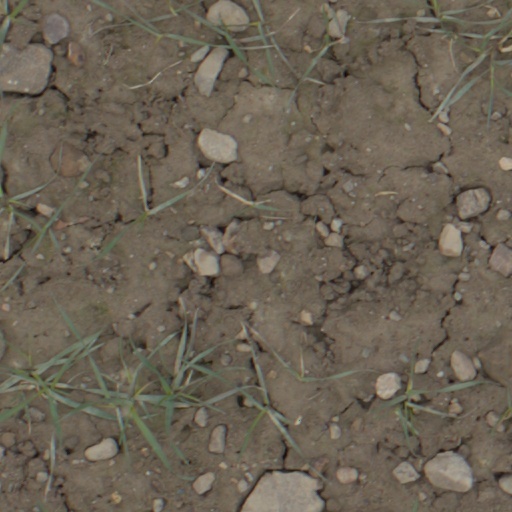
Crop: wheat